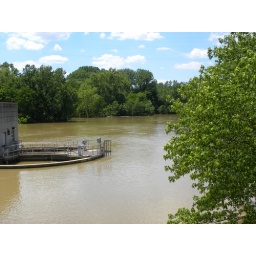
lot of deep water in the river bottom by the #4 water intake at the Omohundro Water Treatment Plant